Interstate 87 (New York)

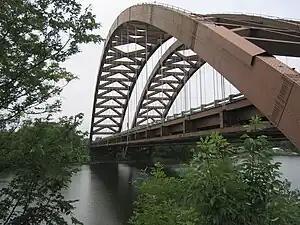
The Thaddeus Kosciusko Bridge carries I-87 (the Northway) over the Mohawk River north of Albany.

The Thruway continues north as a six-lane tollway through the river valley toward Harriman, where it encounters the Woodbury toll gantry, the southeastern end of the main line's major closed toll system. The barrier is located on the mainline within exit 16 (NY 17), a trumpet interchange. Along with the mainline barrier in Harriman, a toll gantry exists on the exit 16 ramp midway between the Thruway and NY 17 exit 131 (NY 32). Now a completely tolled highway, the Thruway heads northward as it narrows to four lanes, roughly paralleling the Hudson River to the river's west as it serves the city of Newburgh, village of New Paltz, and city of Kingston, indirectly connecting to the short I-587 in the latter.